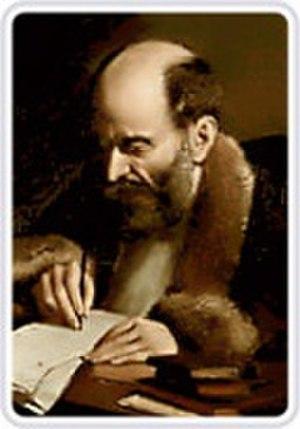
Vittorio Imbriani est un écrivain italien. Il était le neveu du poète Alessandro Poerio et le frère de Matteo Renato Imbriani.
Les Poerio sont une famille italienne célèbre qui a donné plusieurs patriotes au Risorgimento, des hommes politiques, des personnalités religieuses et des poètes.